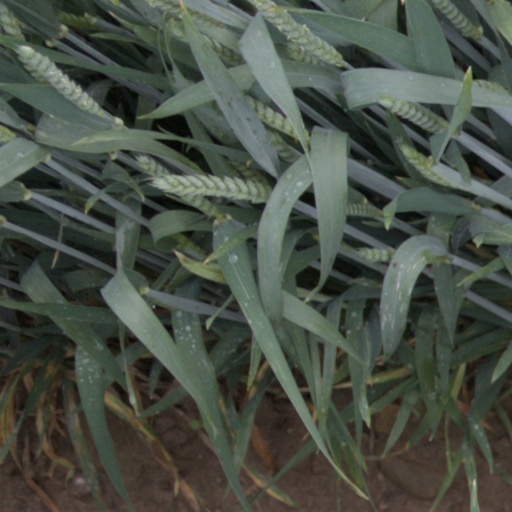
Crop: wheat